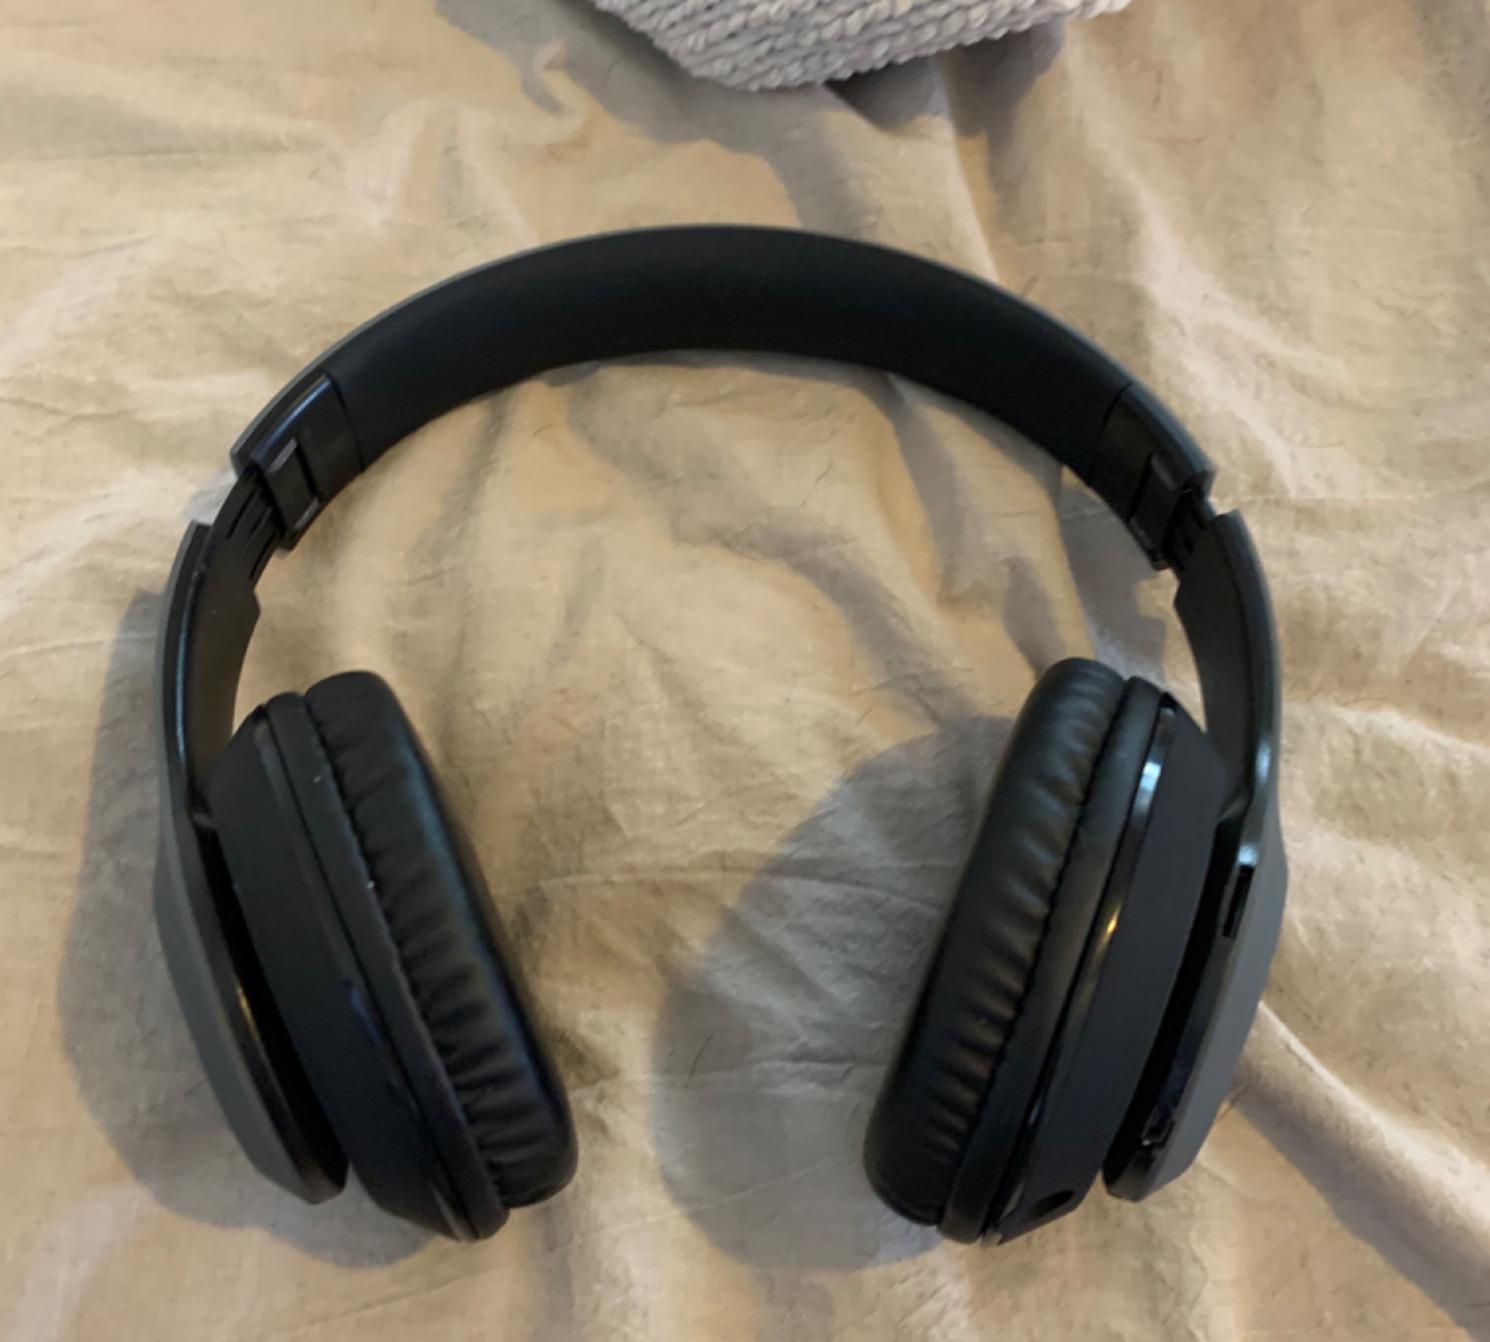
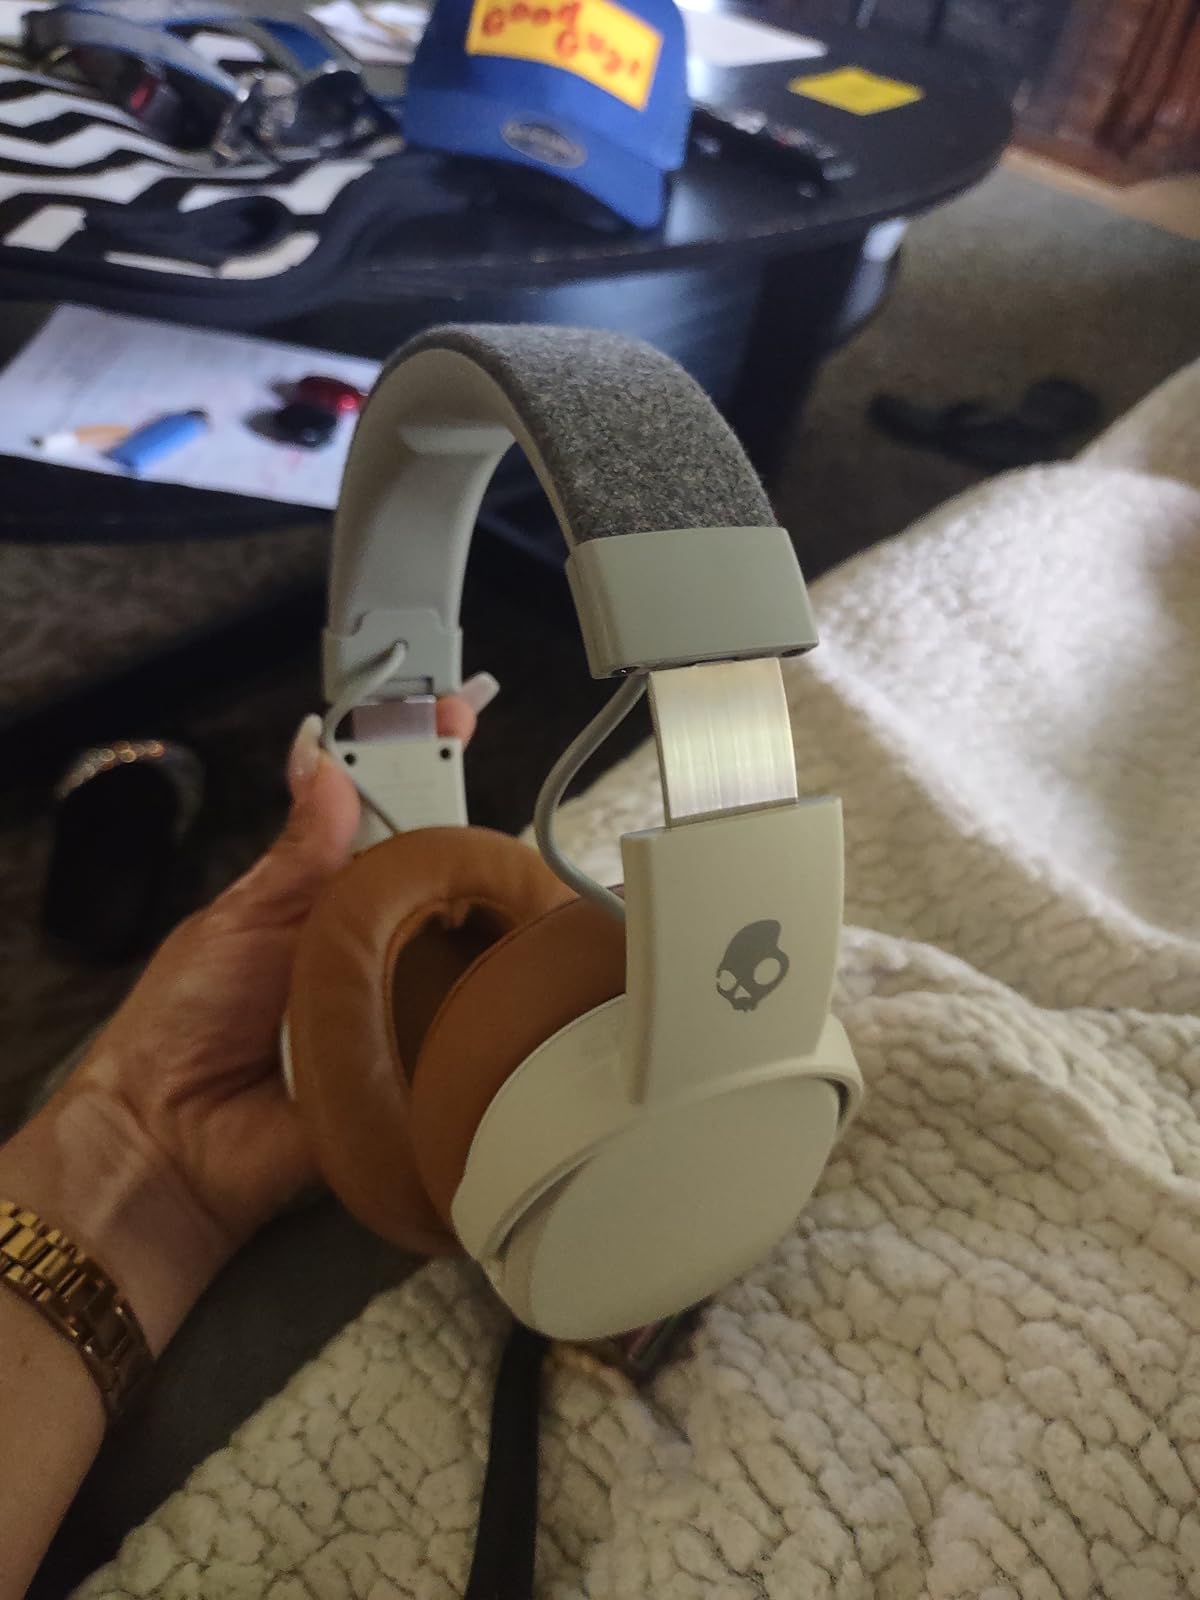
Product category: headphones
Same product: no